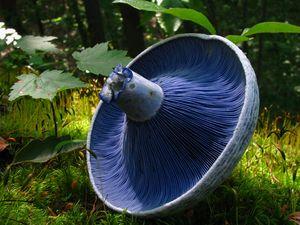
Un Lactaire indigo (Lactarius indigo (Schwein.) Fr.) photographié dans le Strouds Run State Park à Athens, en Ohio (États-Unis). Suomi: Indigo Lactarius kuvattuna Strouds Runin kansallispuistossa, Ohiossa, Yhdysvalloissa.